Smorgasbord

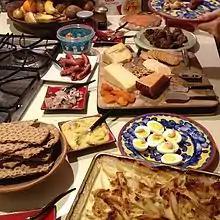
Smörgåsbord foods

A special Swedish type of is the (literally "Yule/Christmas table"). The classic Swedish julbord is central to traditional Swedish cuisine.